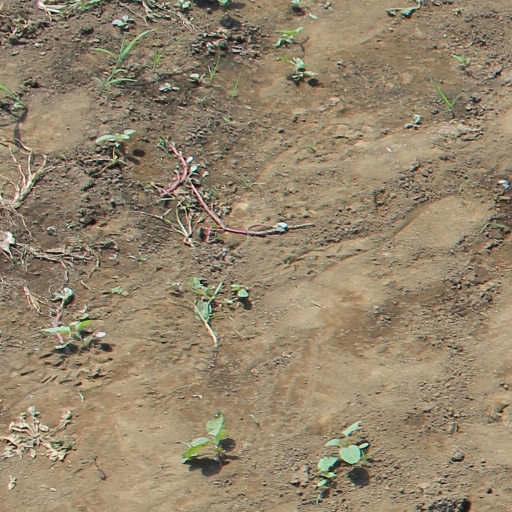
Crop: soybean